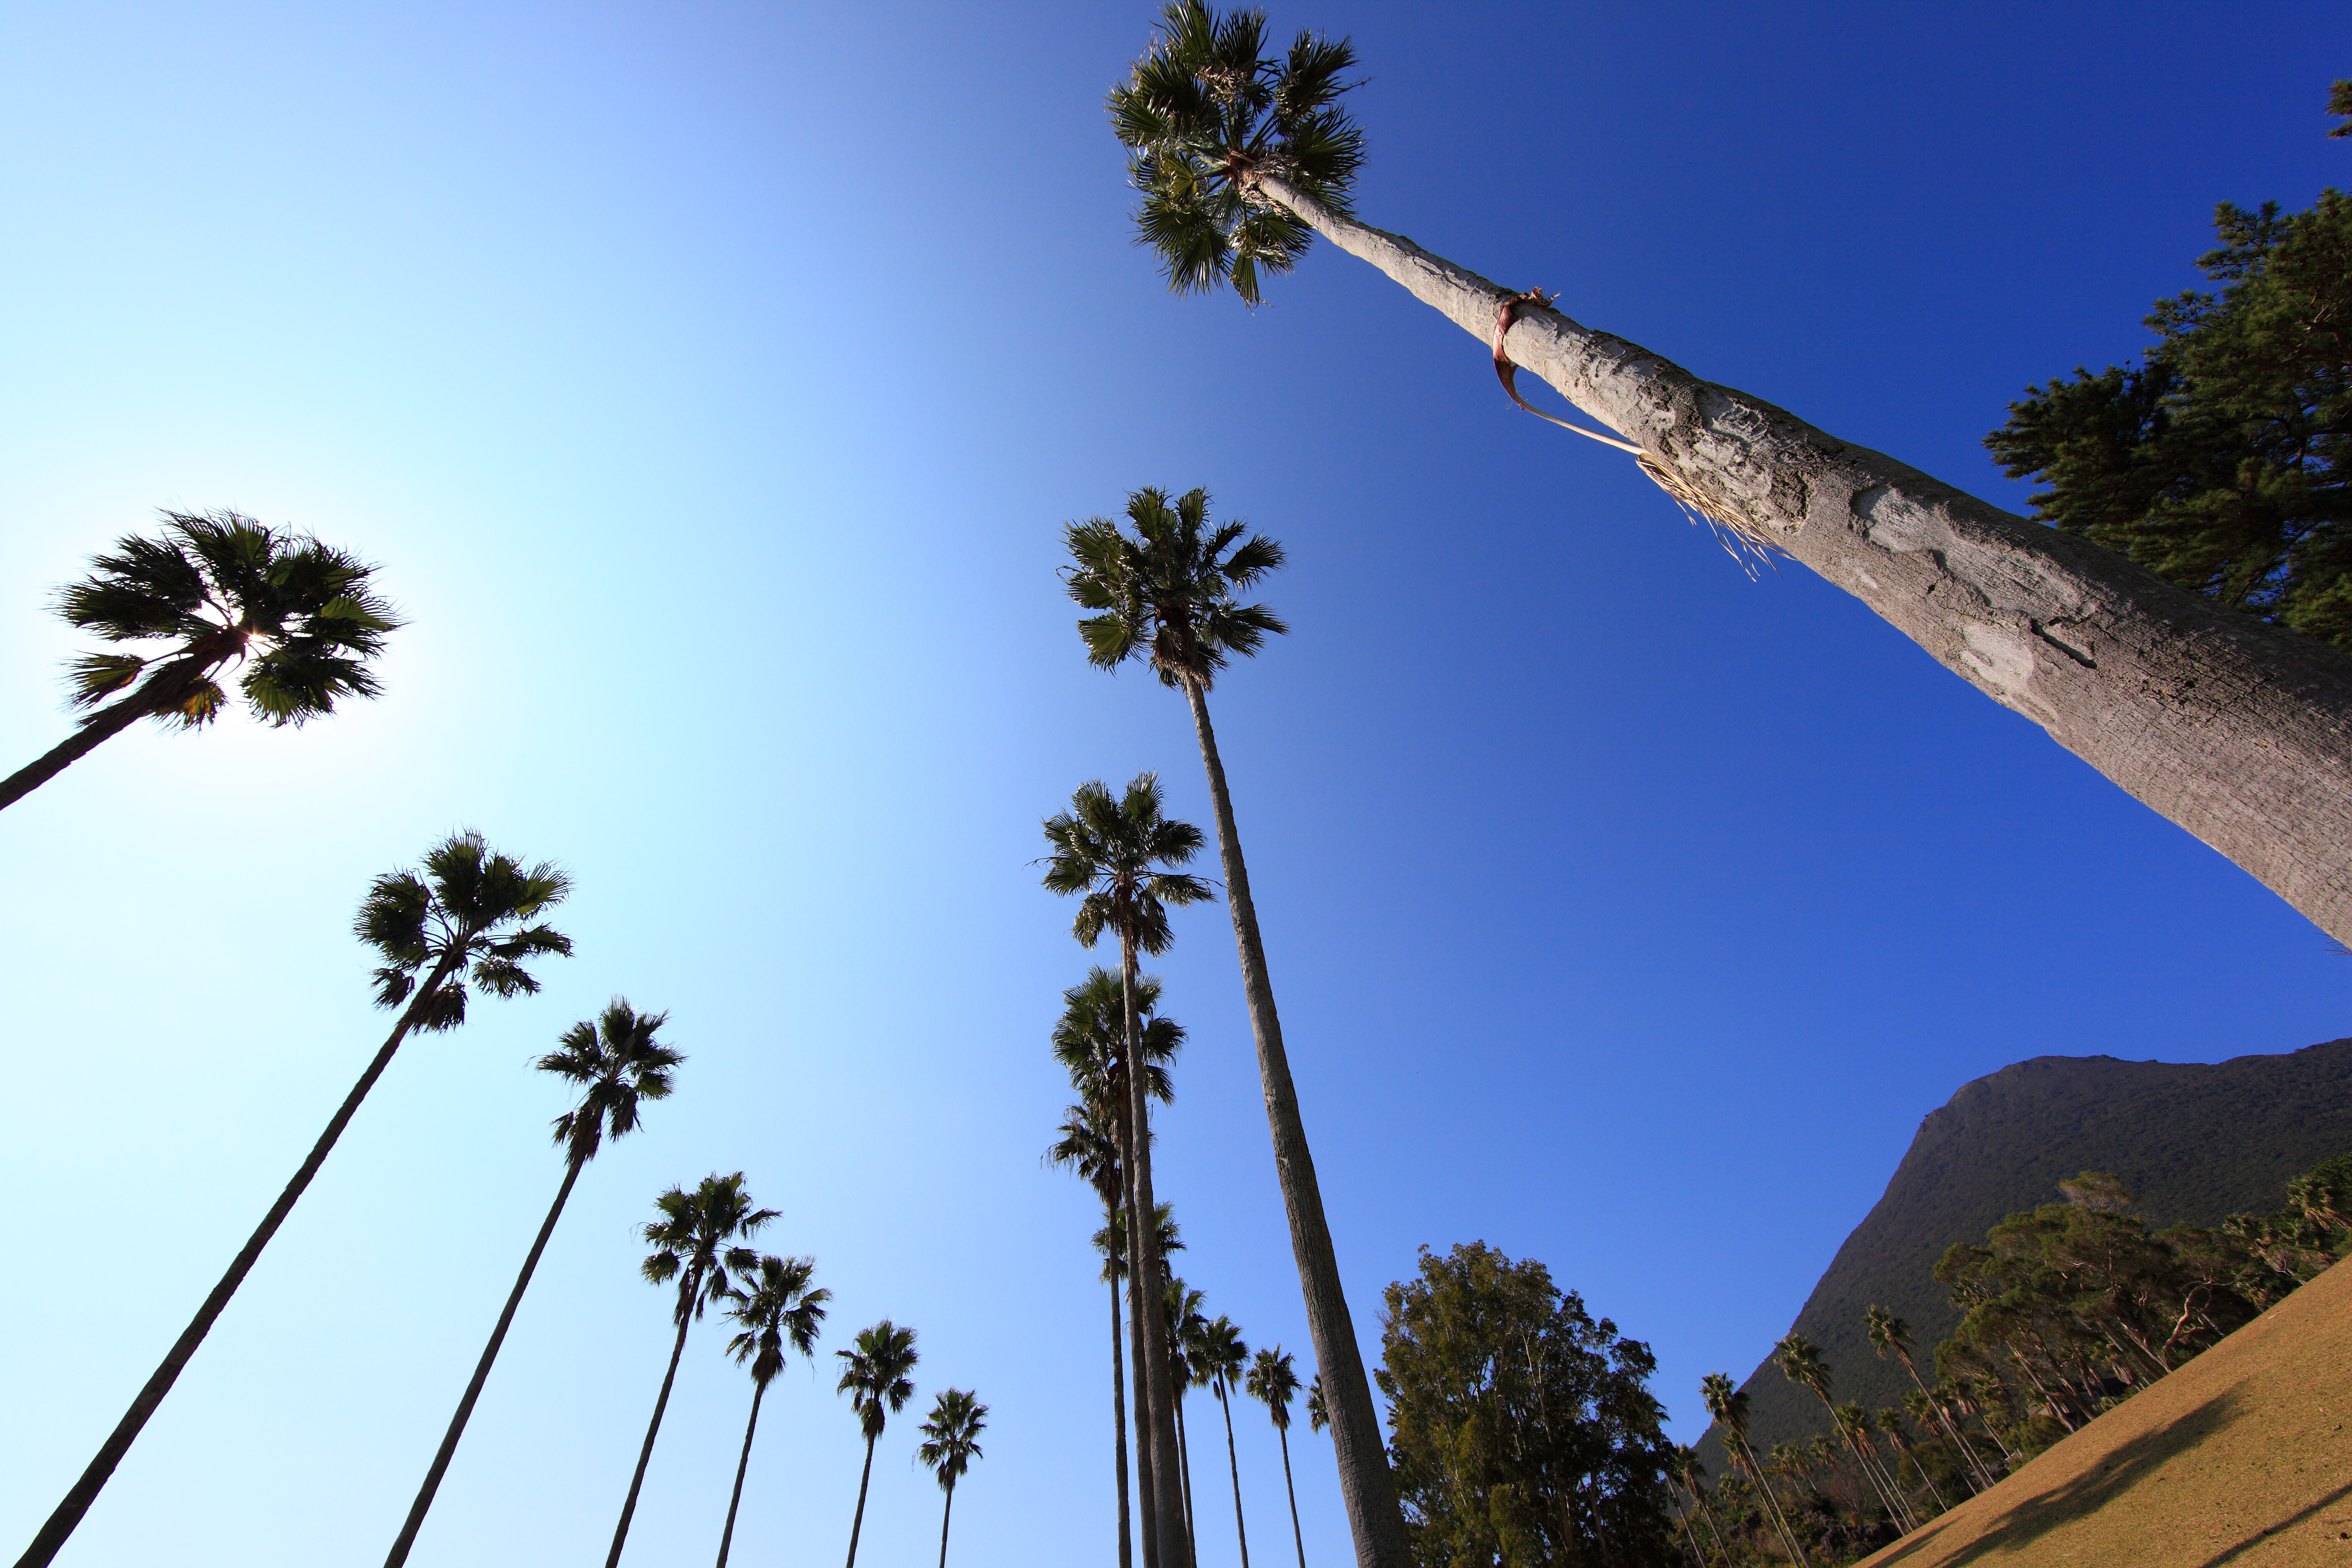
landscape, tree, nature, mountain, cloud, plant, sky, hill, flower, view, wind, high, 5d, hires, markii, hi, res, resolution, canonef14mmf28liiusm, kaimondake, woody plant, arecales, palm family